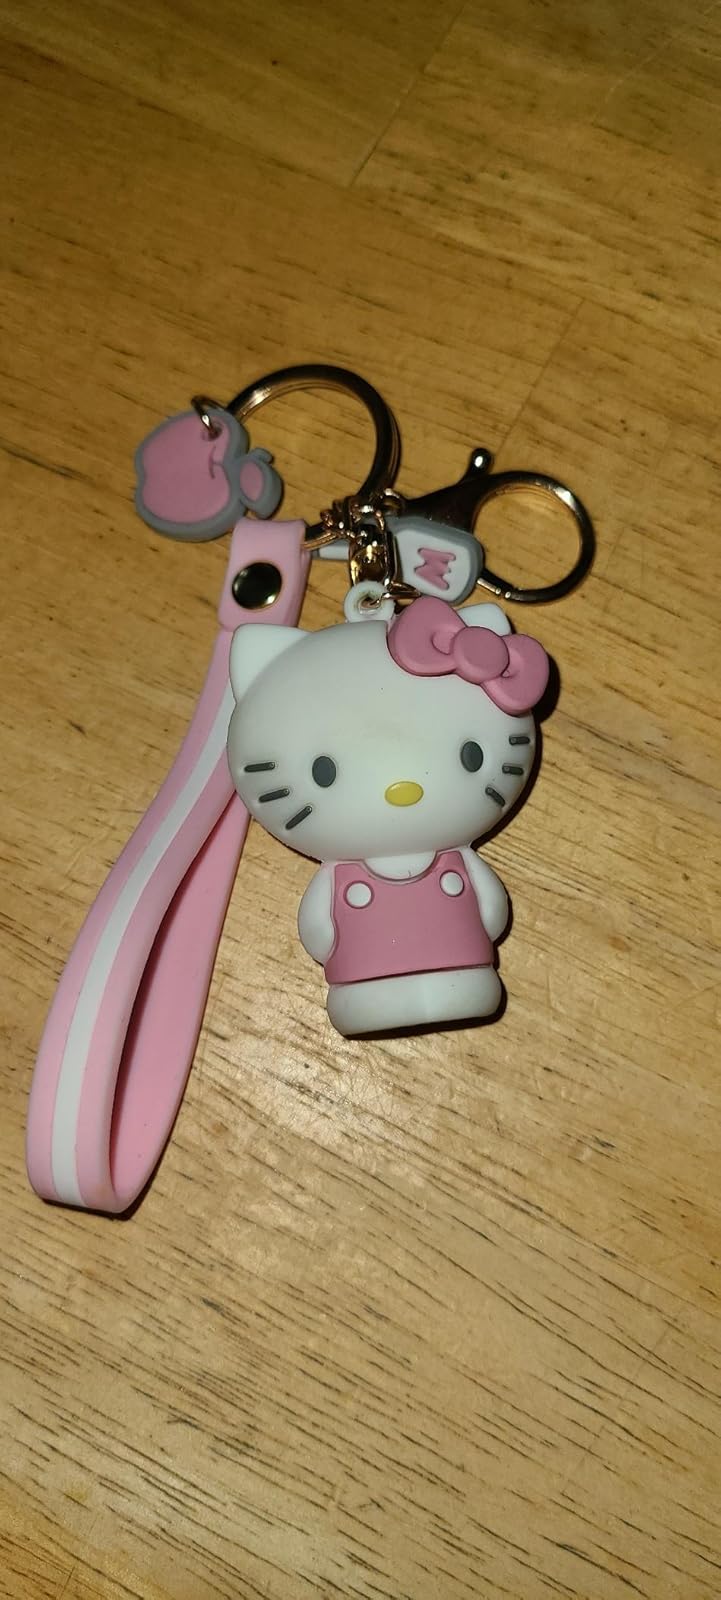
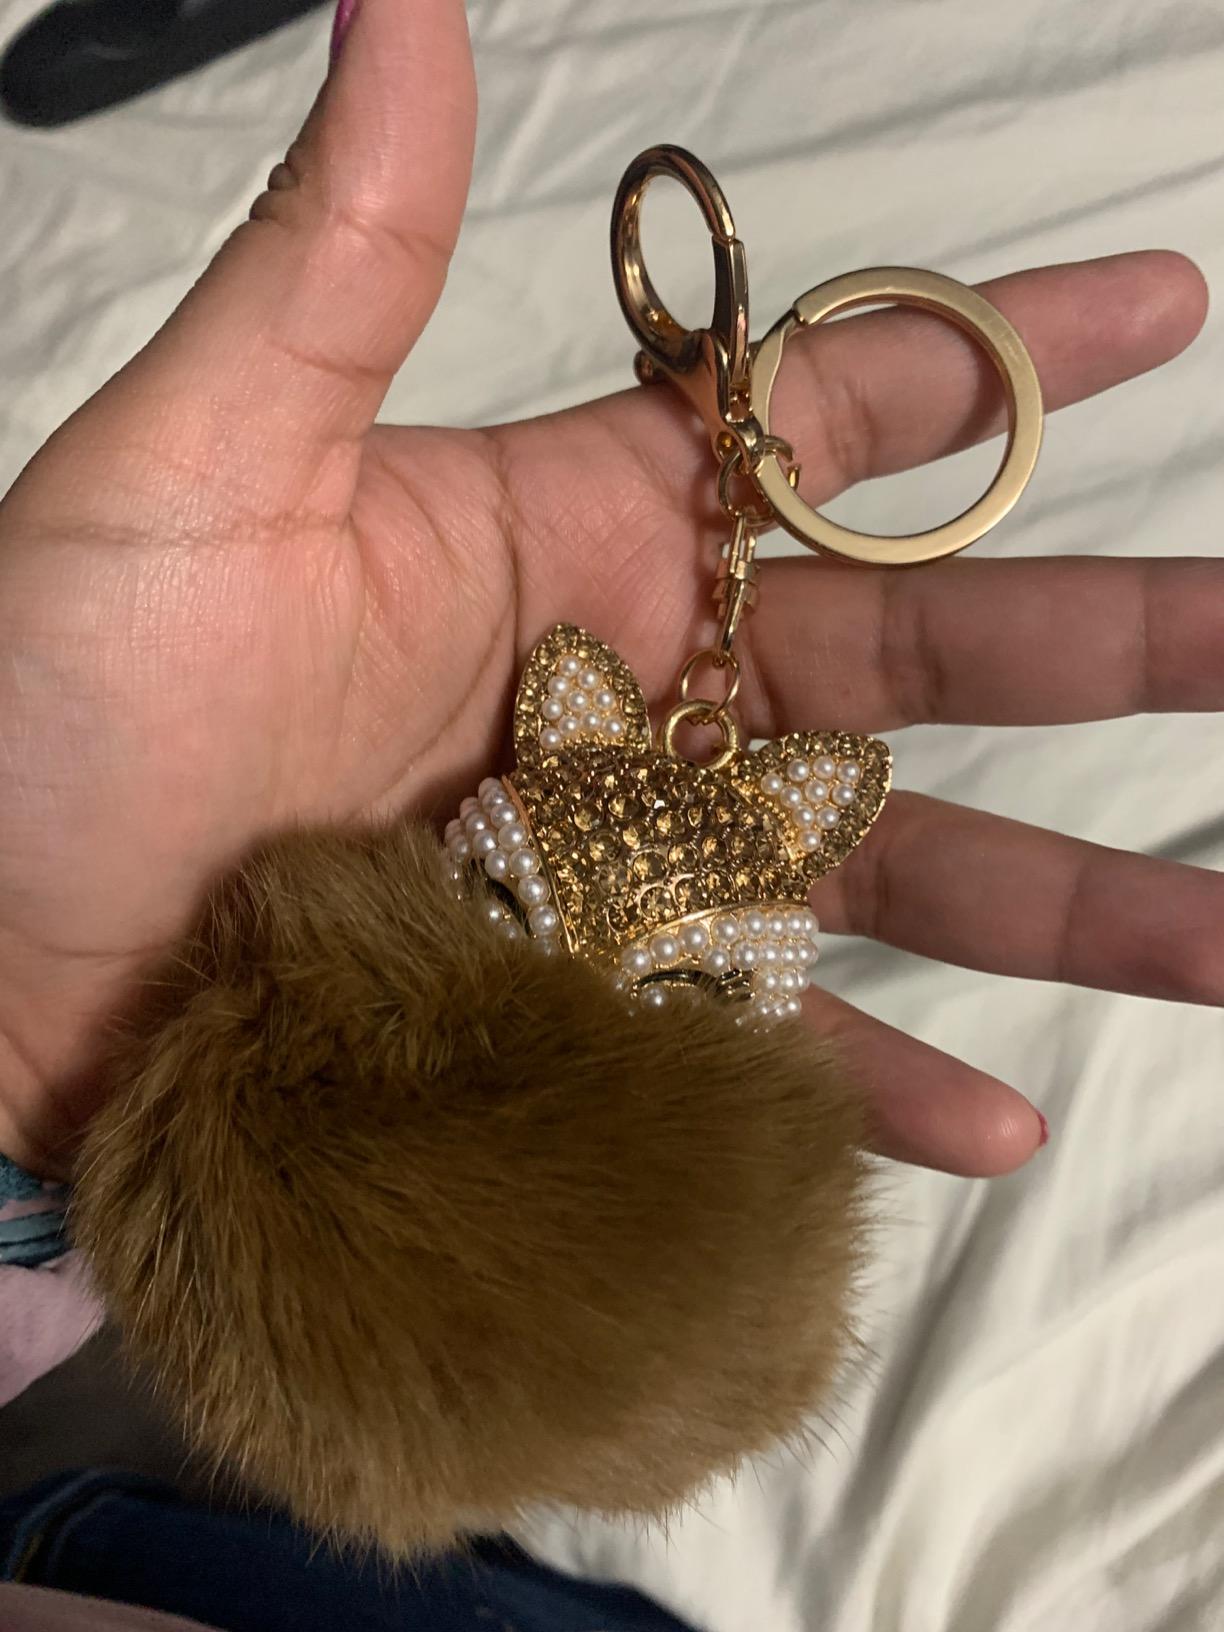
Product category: accessories_keychain
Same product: no